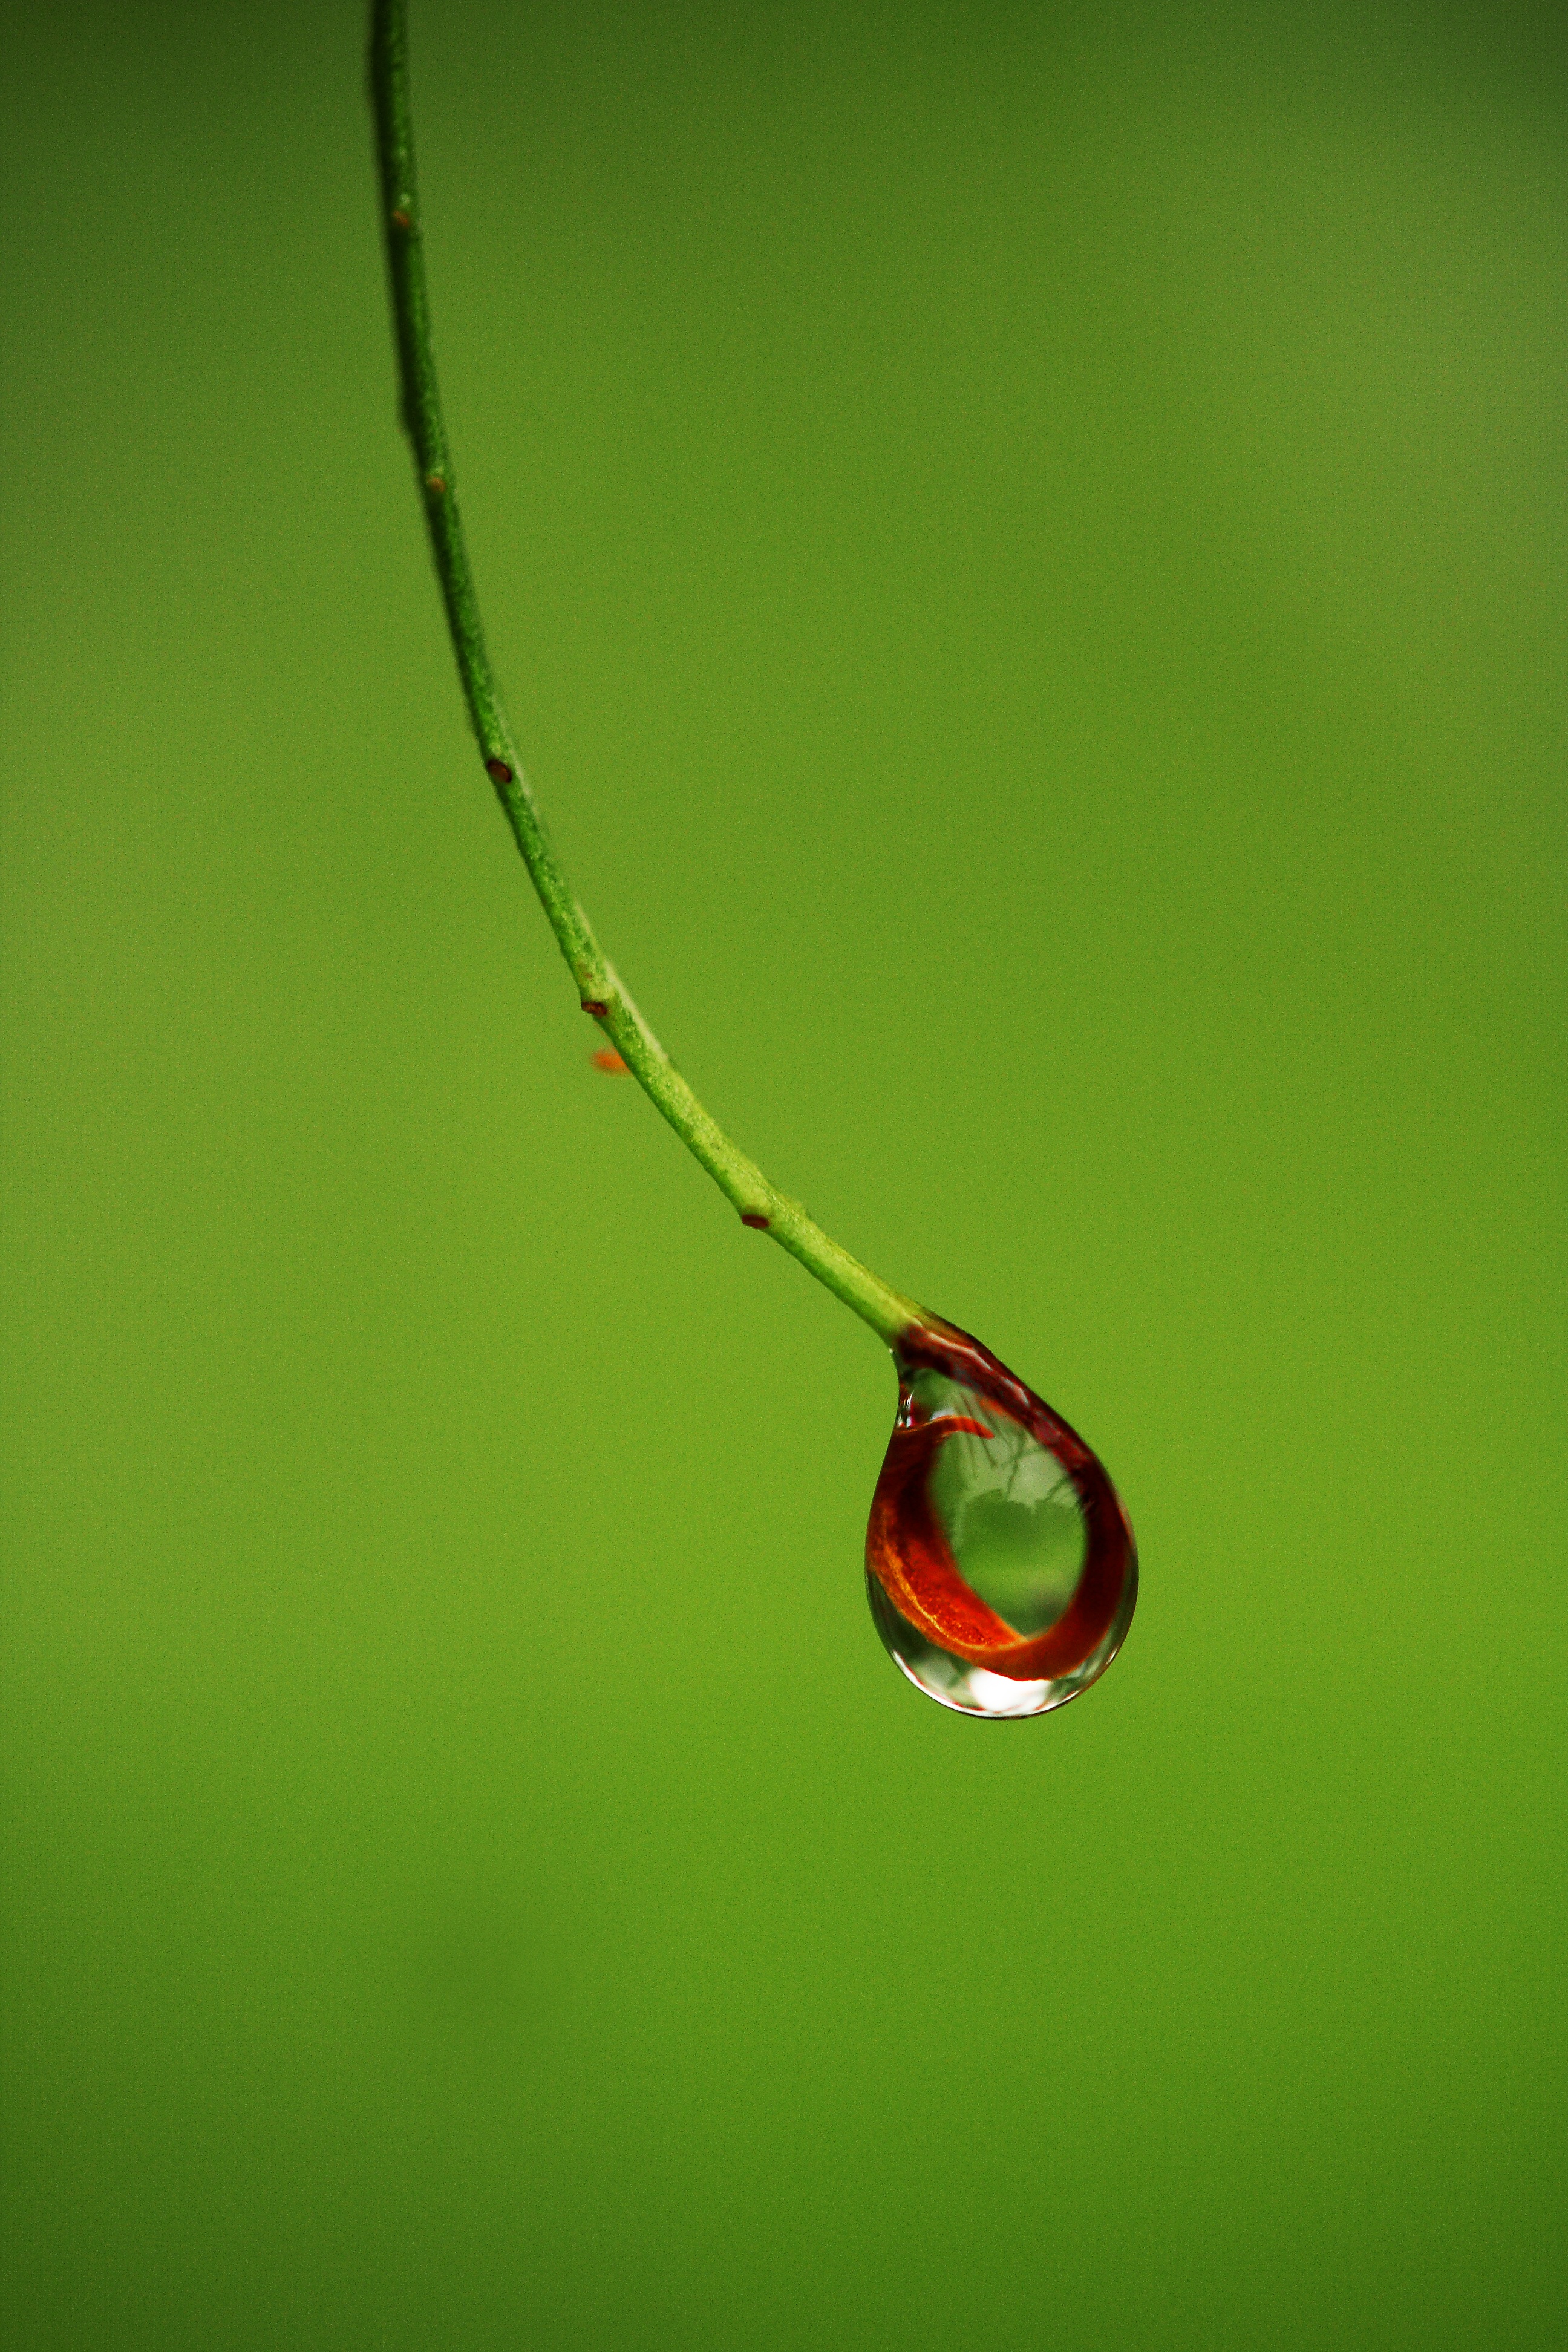
water, nature, branch, drop, dew, plant, photography, rain, leaf, flower, petal, wet, summer, live, spring, green, red, macro, yellow, closeup, rain drop, bubble, circle, life, close up, jewellery, leaves, moisture, macro photography, plant stem